Jack D. Gordon

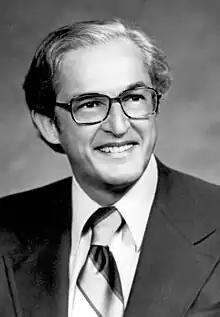
Gordon in 1974

Jack D. Gordon (June 3, 1922 – December 17, 2005) was an American politician. He served as a Democratic member for the 35th district of the Florida Senate.